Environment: real
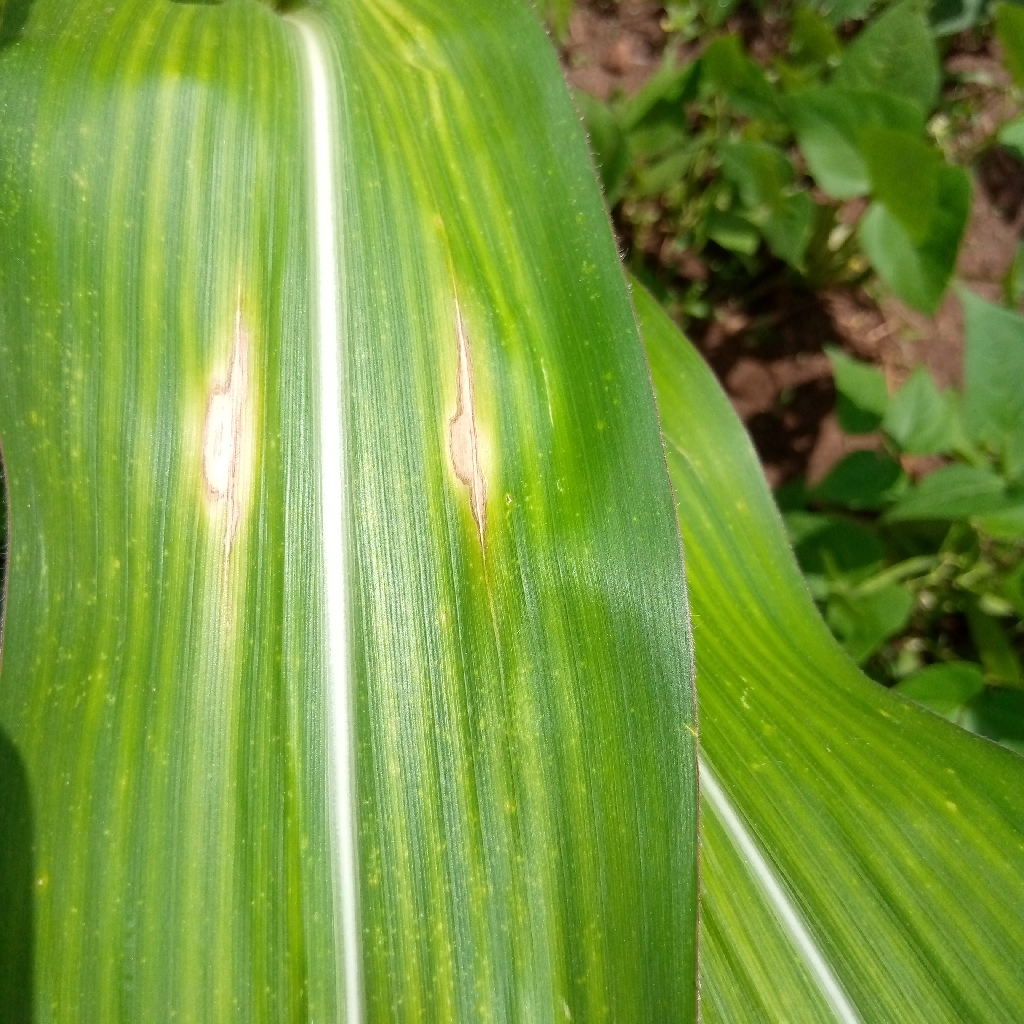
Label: northern_corn_leaf_blight